European Space Research Organisation

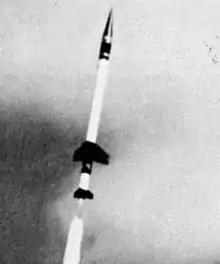
The British Skylark was one of the main sounding rockets used by ESRO.

The fact that sounding rockets are relatively inexpensive, have a short lead time, provide a test bed for more ambitious project and have a low risk of failure made them an ideal first project for the newly formed European Space Research Organisation.